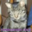
Label: cat